Alenia C-27J Spartan

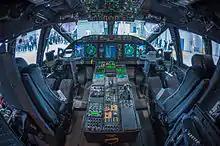
RAAF C-27J Spartan cockpit view

On 22 June 2007, Raytheon formally protested the JCA contract award for the C-27J. On 27 September 2007, the GAO announced that it had denied Raytheon's protest, thereby allowing the Pentagon to proceed with procurement; at this time, the U.S. Army had requirement for up to 75 aircraft in the Army National Guard; the Air Force had a requirement for up to 70 aircraft in the Air Force Special Operations Command and the Air National Guard. The first C-27J was planned to be delivered to the joint U.S. Army–Air Force test and training program in June 2008. The first flight of a U.S. C-27J occurred on 17 June 2008.